Boutros el-Khoury

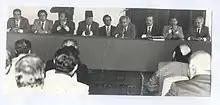
Boutros el-Khoury at the press conference of the Association of Lebanese Industrialists.

Khoury's role in the Lebanese business world gave him a decisive voice in the dialogue that emerged between trade unionists and managers in the second half of the 1960s. As a representative of the industrialists, he was commonly invited by the ruling class to participate in the settlement of social crises. While usually chosen to represent the employers in these discussions, Khoury often adopted a conciliatory position, reflecting his role as a mediator in both politics and business.